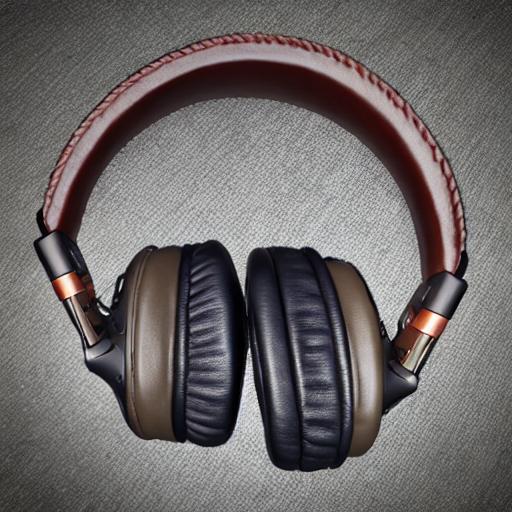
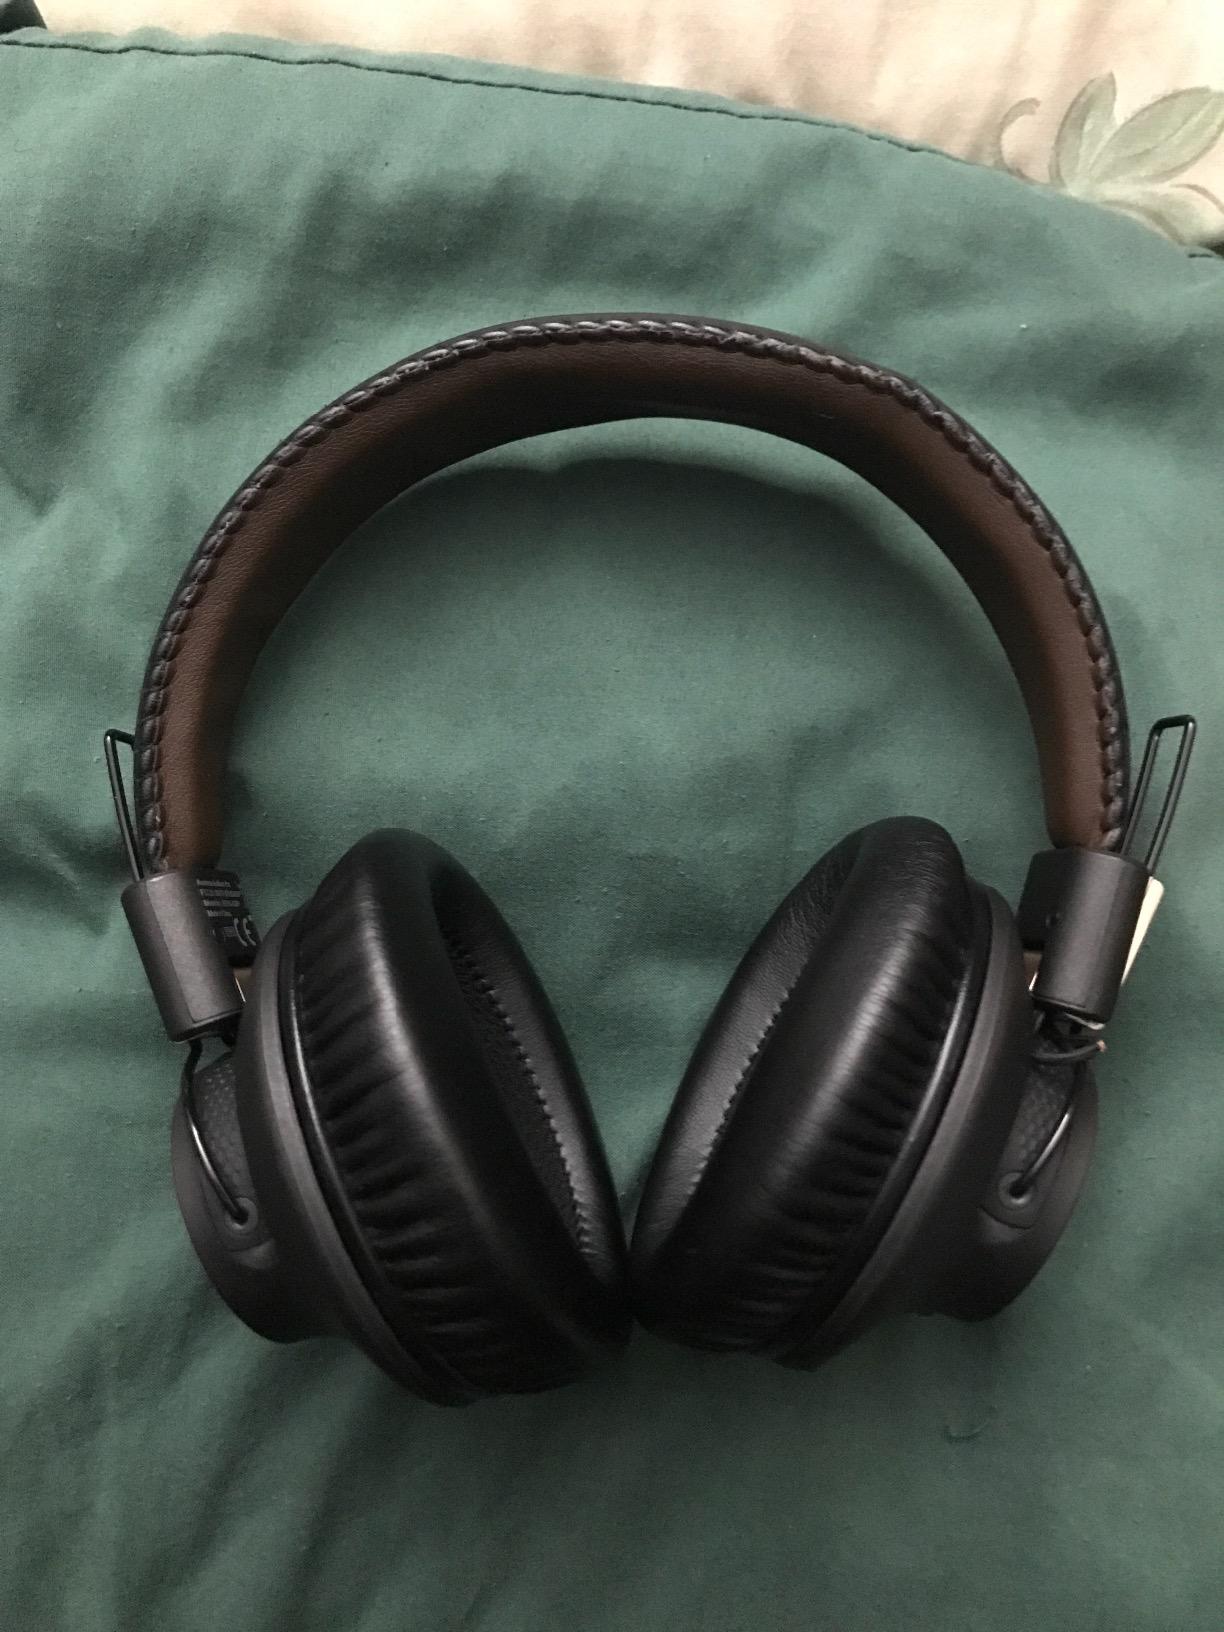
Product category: headphones
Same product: no